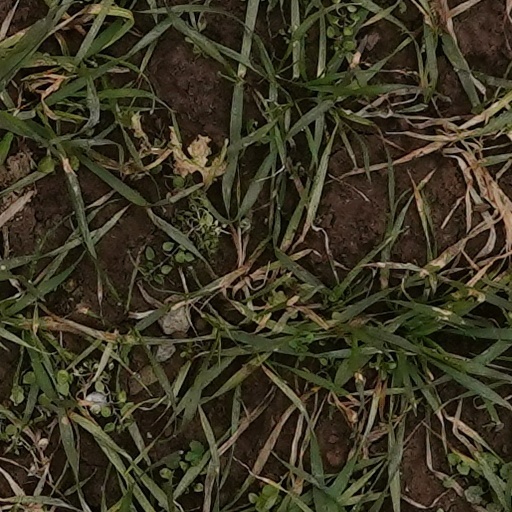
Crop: wheat